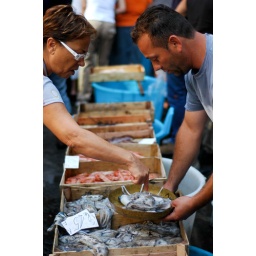
A scene from the fish market in Catania, Sicily